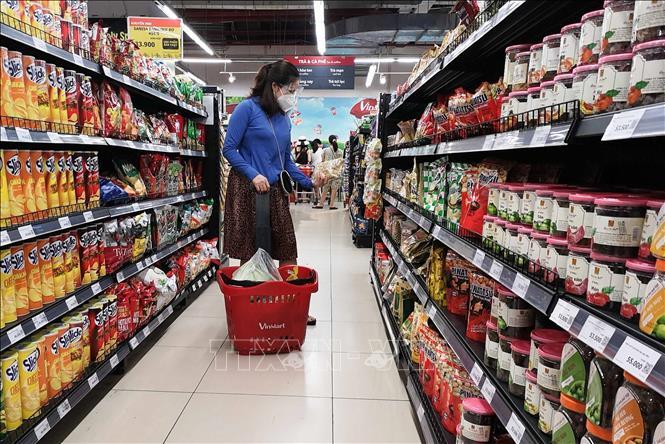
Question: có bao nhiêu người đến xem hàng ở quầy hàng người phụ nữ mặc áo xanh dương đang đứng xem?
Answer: không có ai đến xem